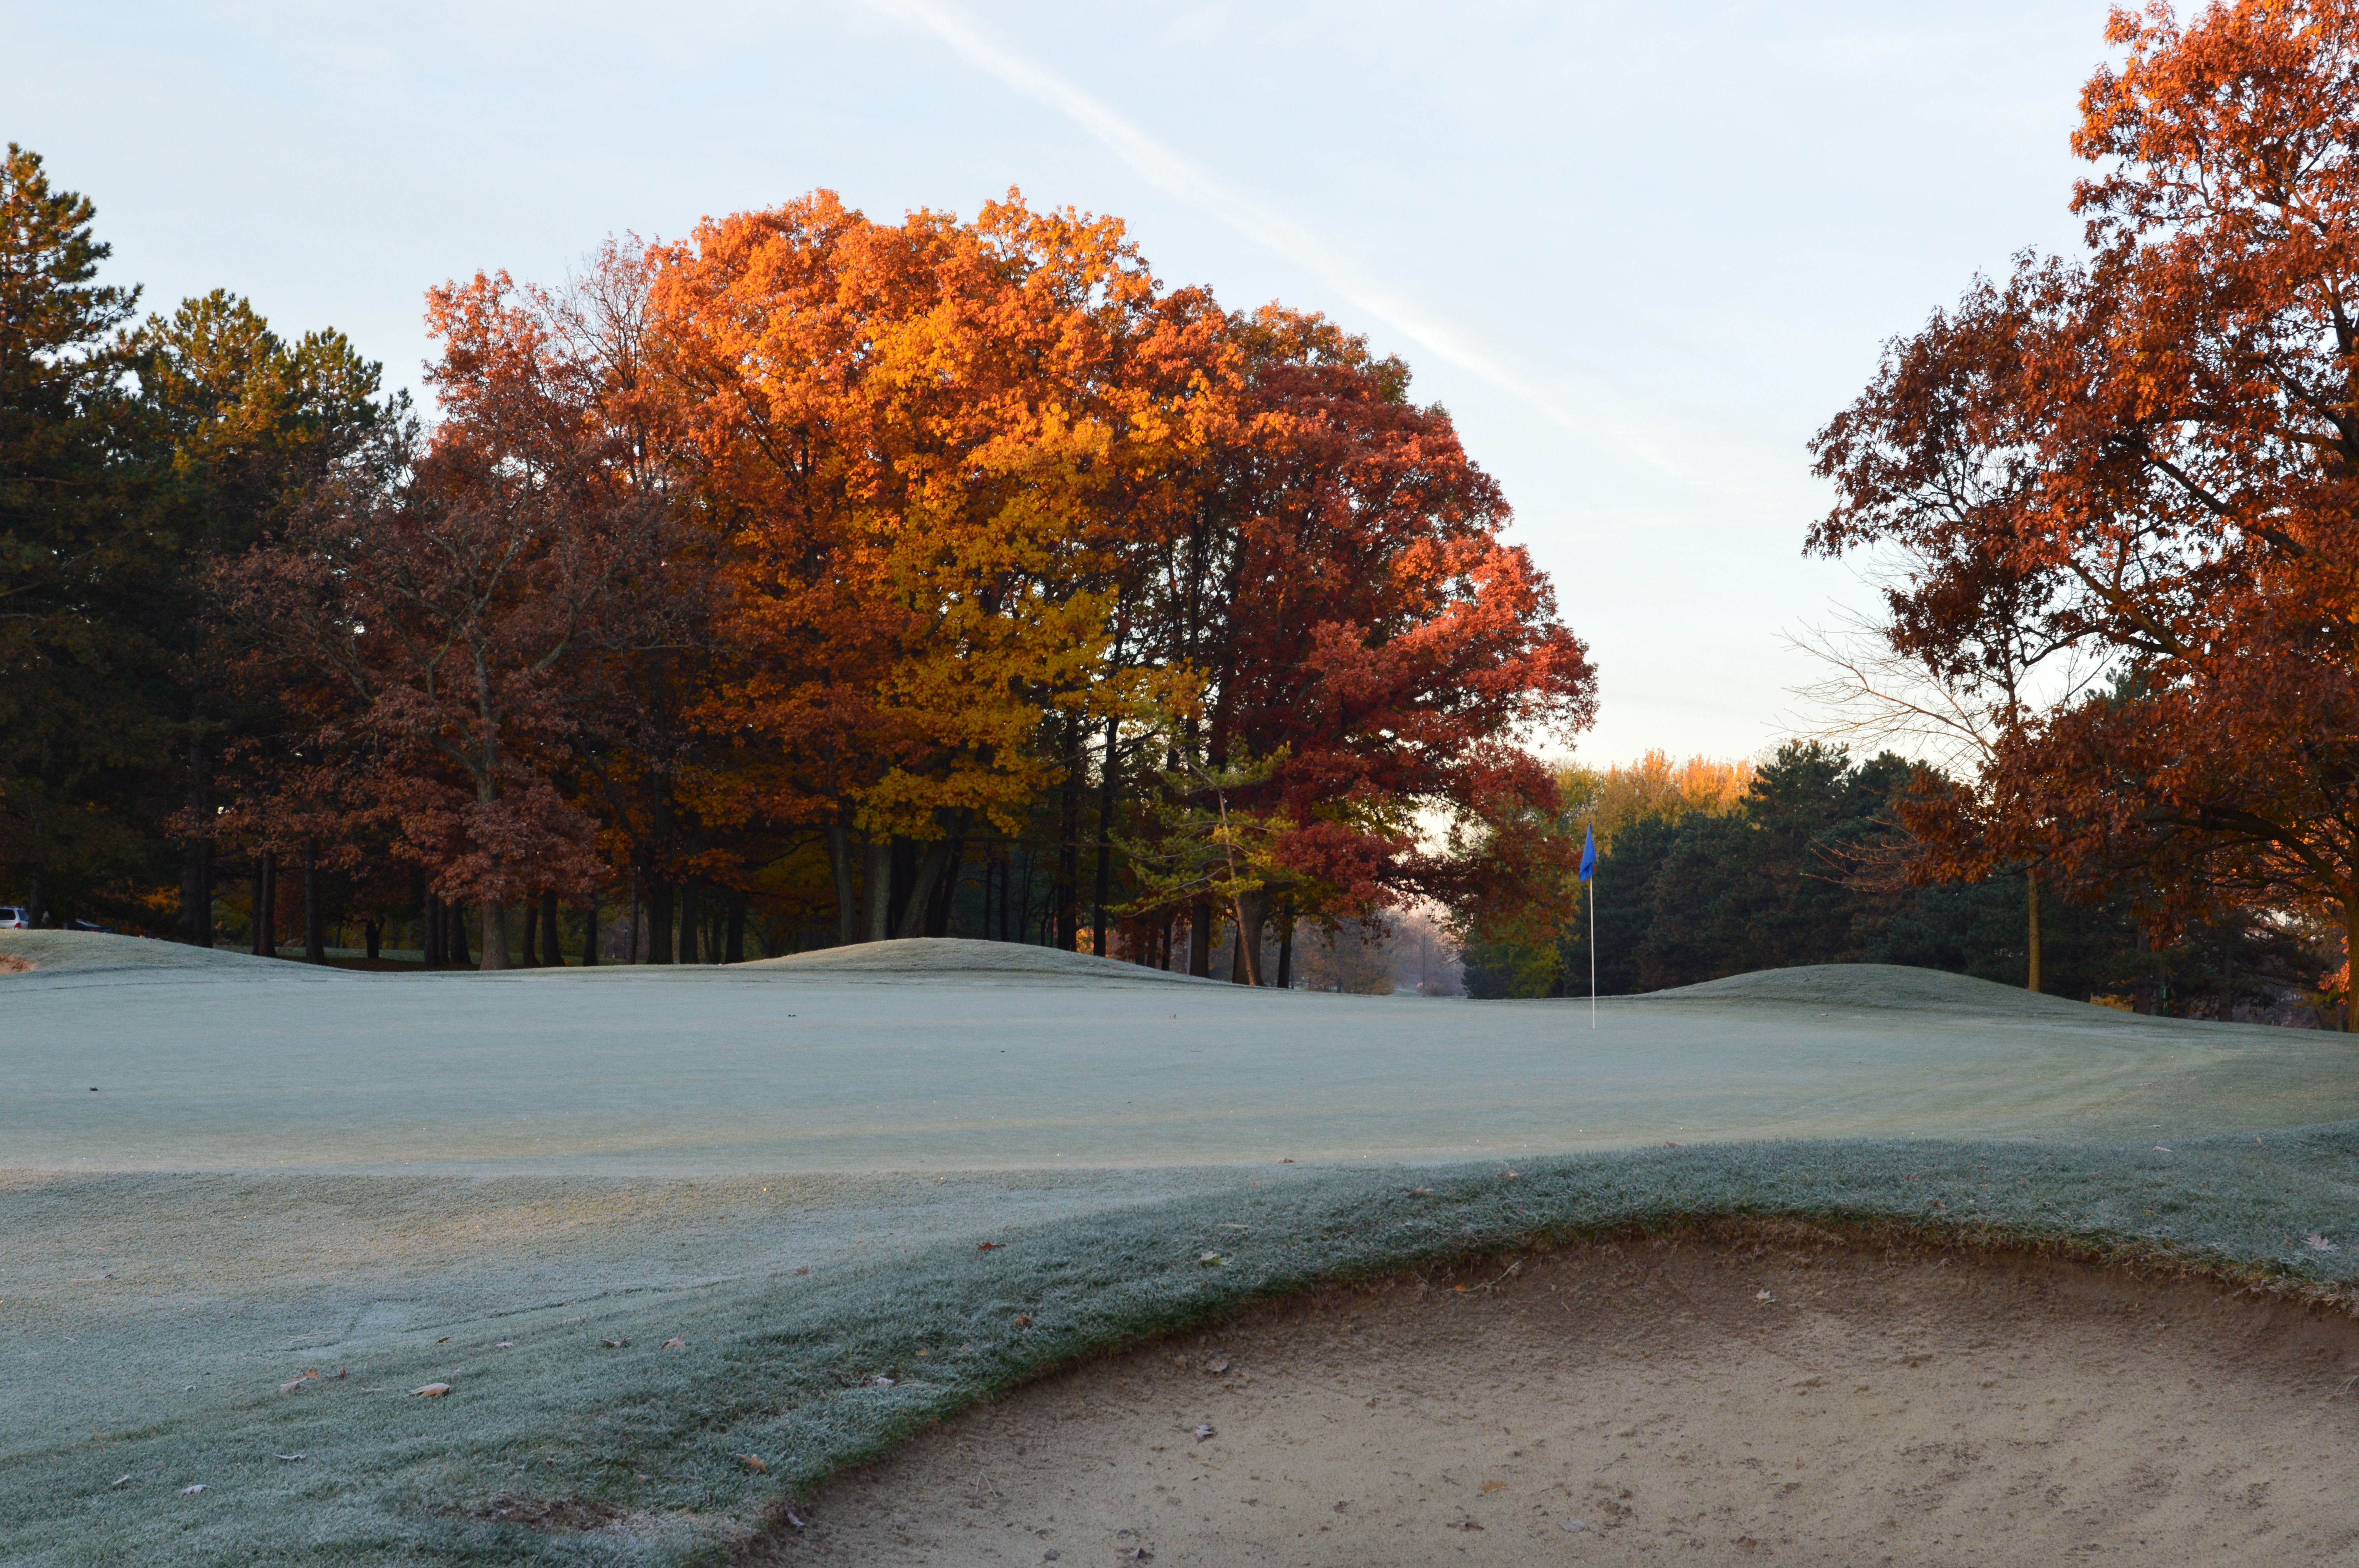
landscape, tree, nature, outdoor, sand, snow, winter, plant, sport, field, game, sunlight, morning, leaf, green, autumn, scenery, weather, leisure, season, golf, golf course, golfing, course, fairway, hobby, bunker, woody plant